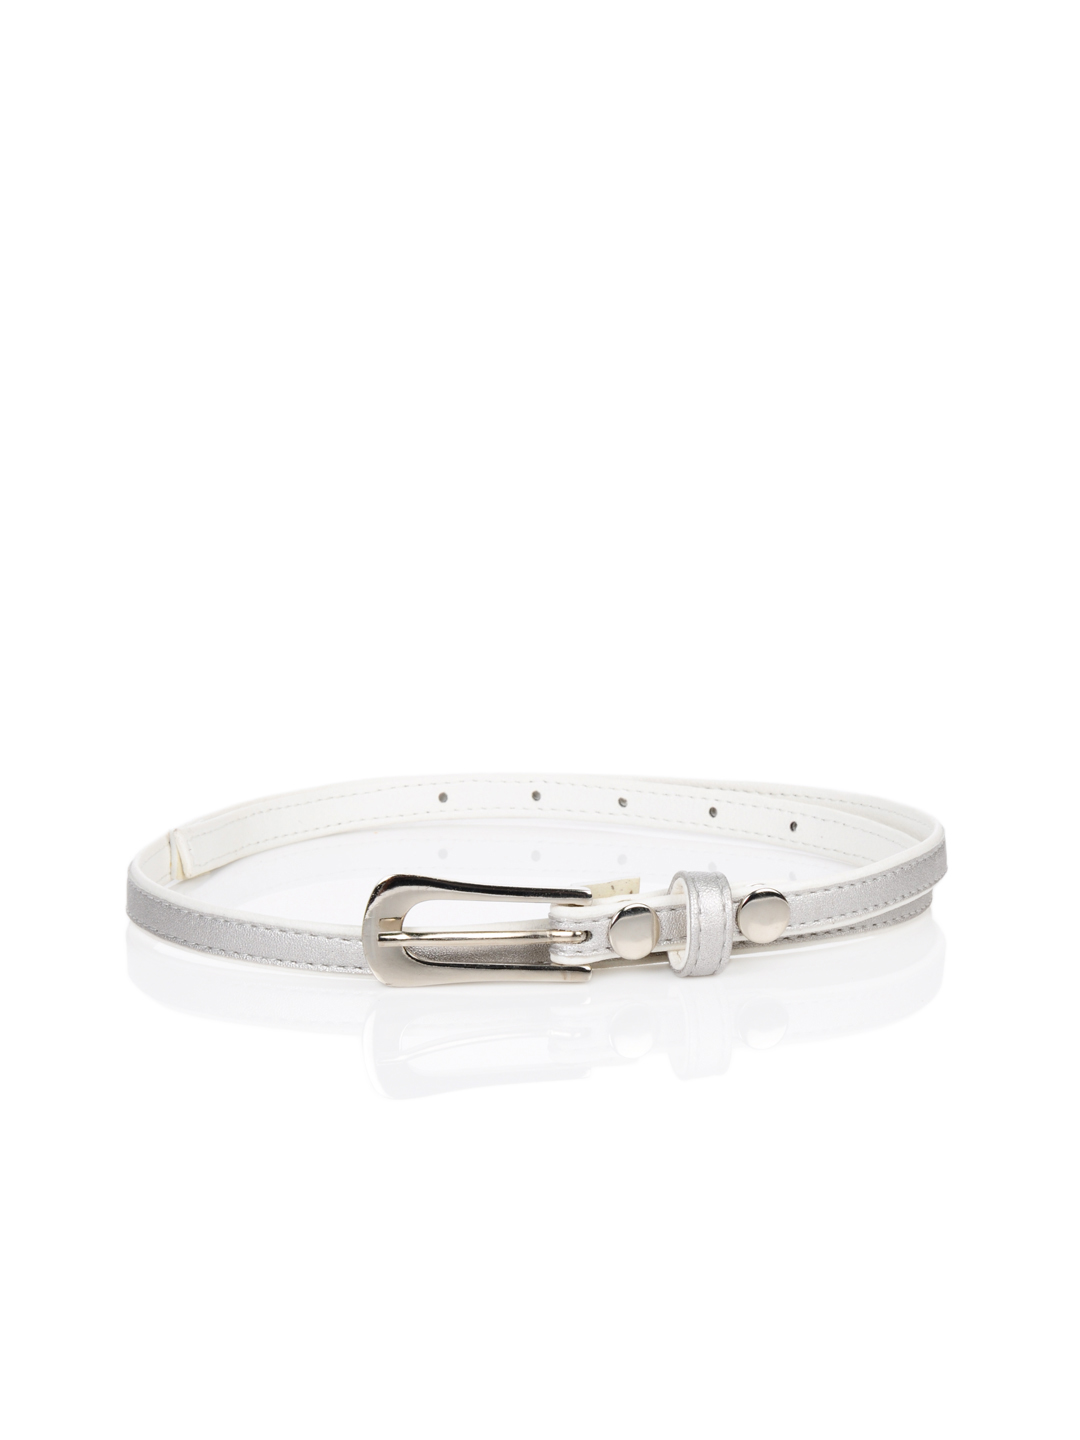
Baggit Women Capture Bar Silver Belt
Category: Accessories / Belts / Belts
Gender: Women
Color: Silver
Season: Summer 2012
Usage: Casual